Solomon Islands

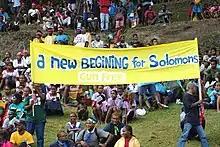
Solomon Islanders at a peace protest in 2003

Beginning in the 1840s, and accelerating in the 1860s, islanders began to be recruited (or often kidnapped) as labourers for the colonies in Australia, Fiji and Samoa in a process known as "blackbirding". Conditions for workers were often poor and exploitative, and local islanders often violently attacked any Europeans who appeared on their island. The blackbird trade was chronicled by prominent Western writers, such as Joe Melvin and Jack London. Christian missionaries also began visiting the Solomons from the 1840s, beginning with an attempt by French Catholics under Jean-Baptiste Epalle to establish a mission on Santa Isabel, which was abandoned after Epalle was killed by islanders in 1845. Anglican missionaries began arriving from the 1850s, followed by other denominations, over time gaining a large number of converts.